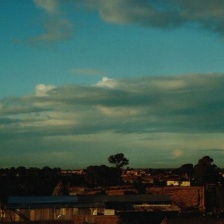
Cloud type: Stratocumulus